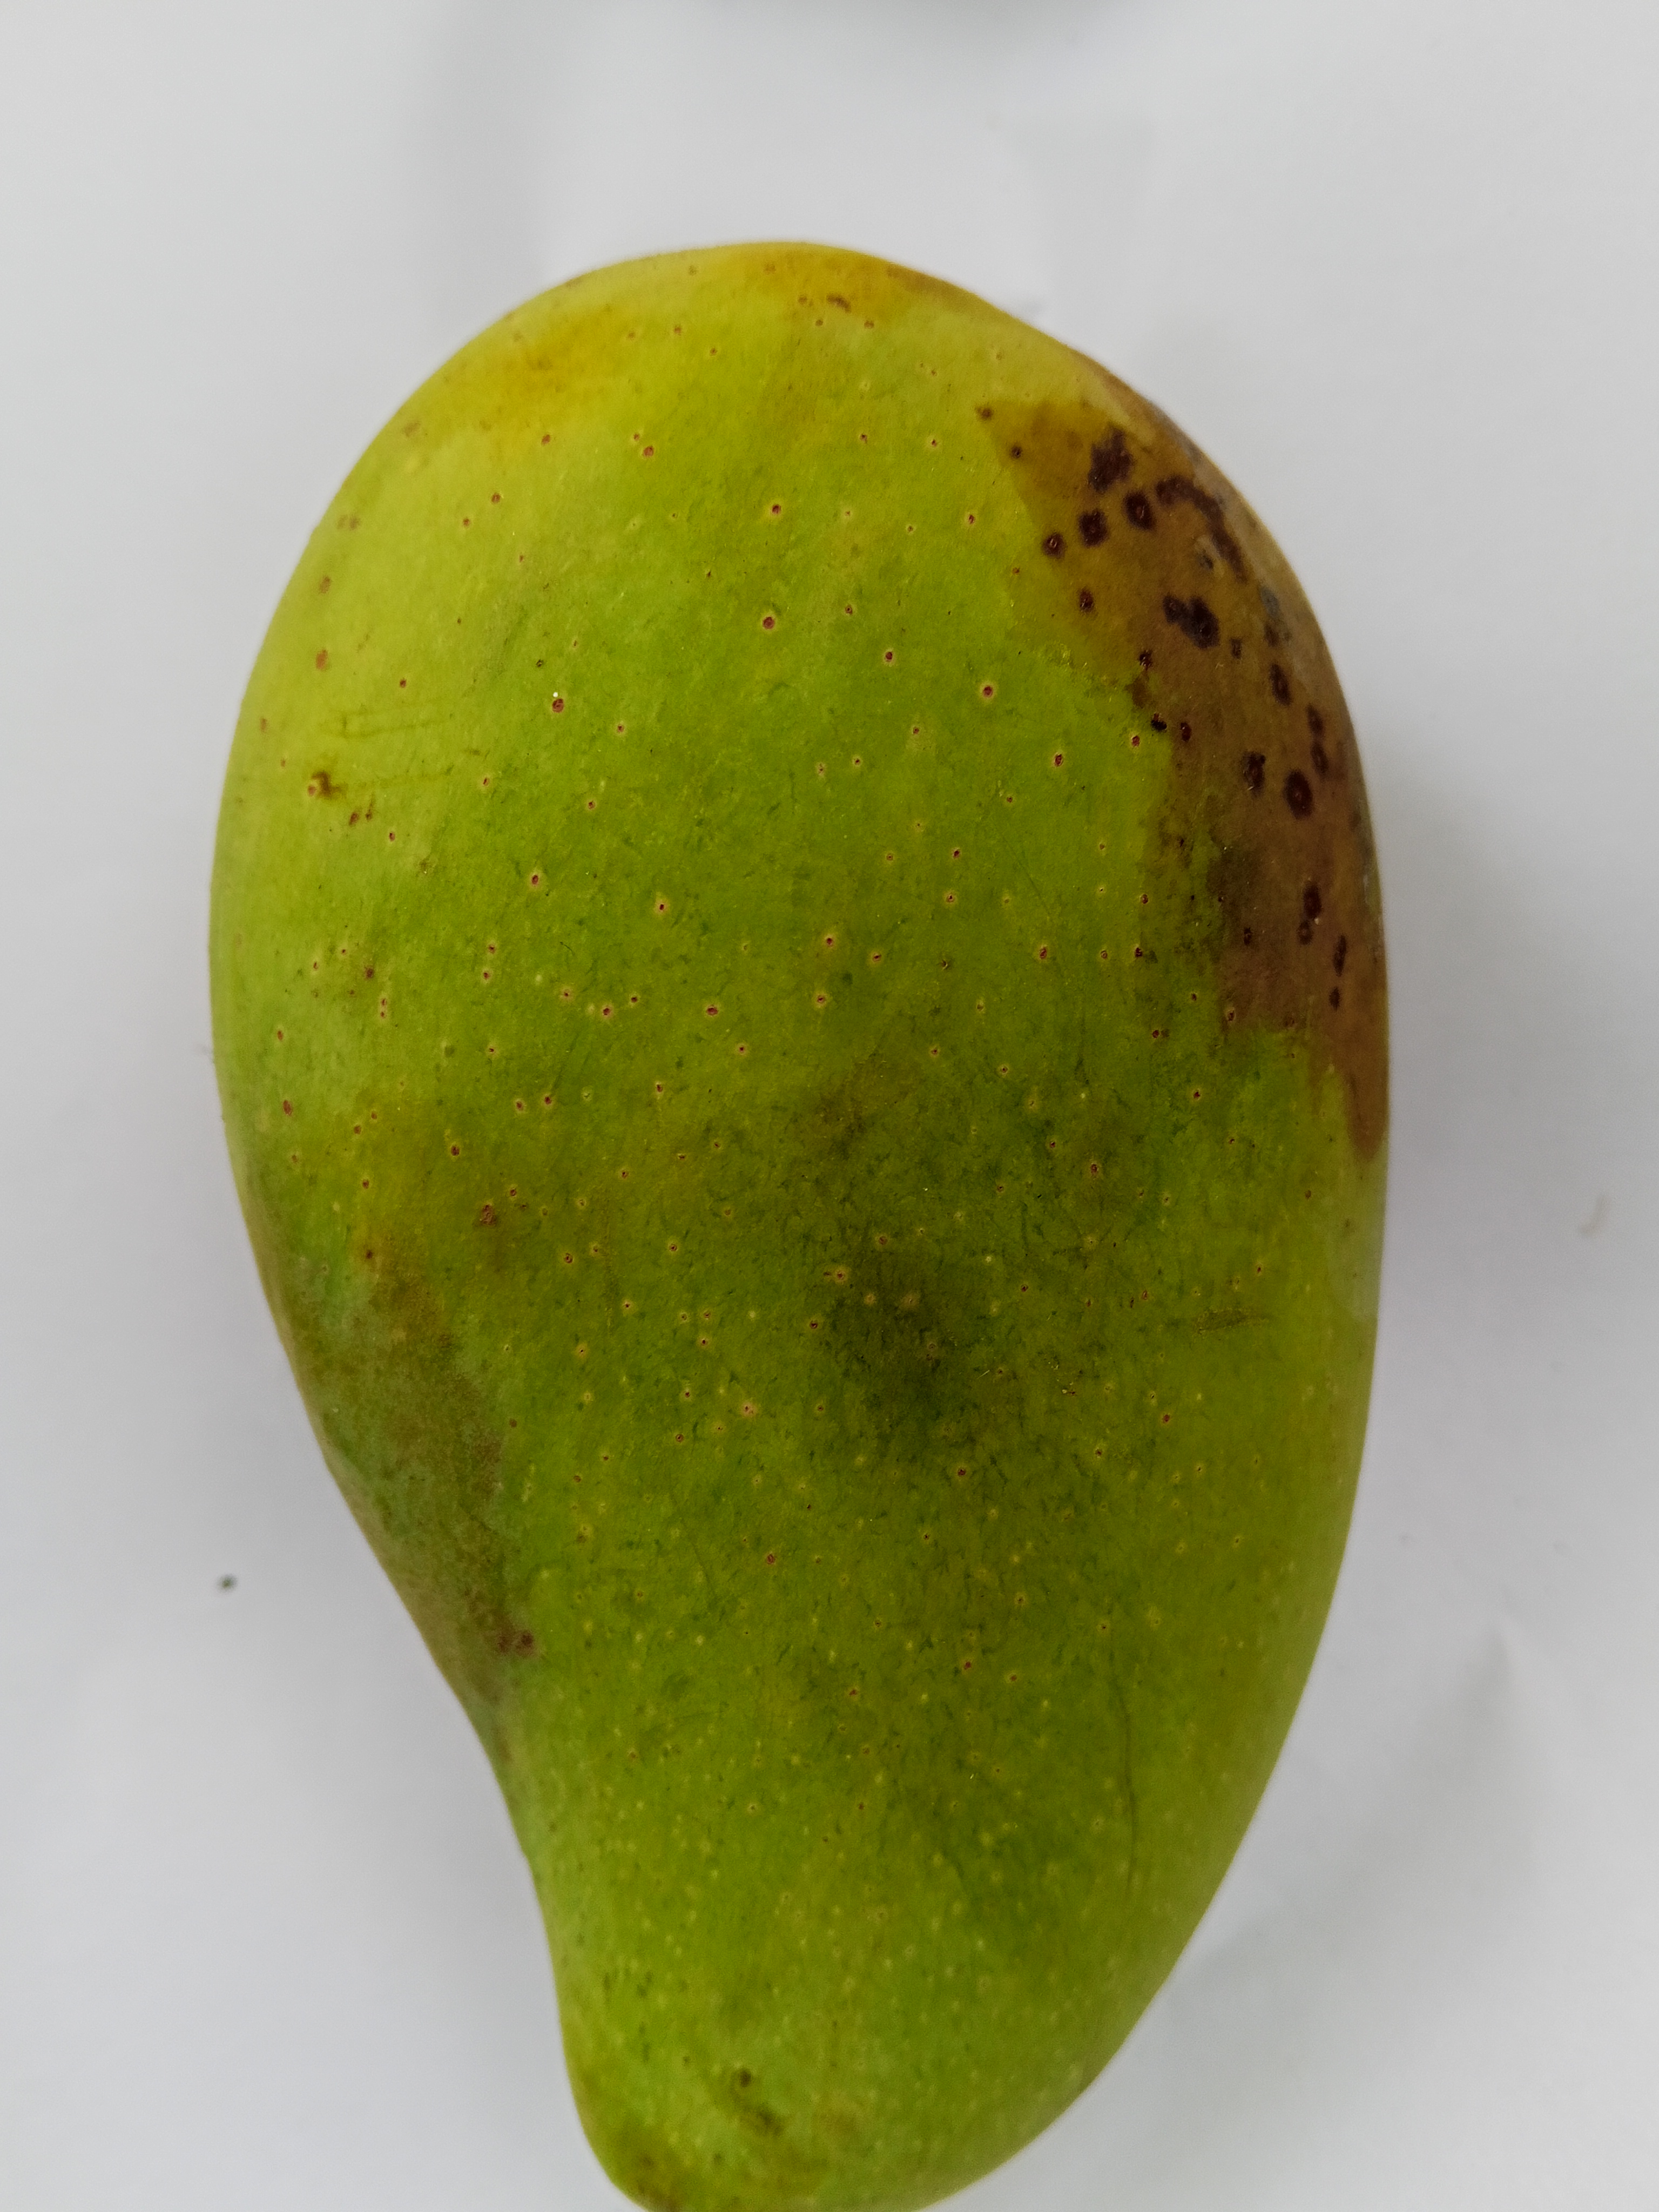
Mango variety: RaniBhog